Jeremy Brett

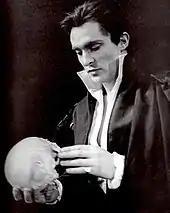
Brett in "Hamlet" (1960)

Peter Jeremy William Huggins (3 November 1933 – 12 September 1995), known professionally as Jeremy Brett, was an English actor. He is best known for his portrayal of Sherlock Holmes from 1984 to 1994 in 41 episodes of a Granada TV series. He also played the smitten Freddy Eynsford-Hill in the 1964 Warner Bros. production of "My Fair Lady". His career spanned stage, television and film, to Shakespeare and musical theatre.